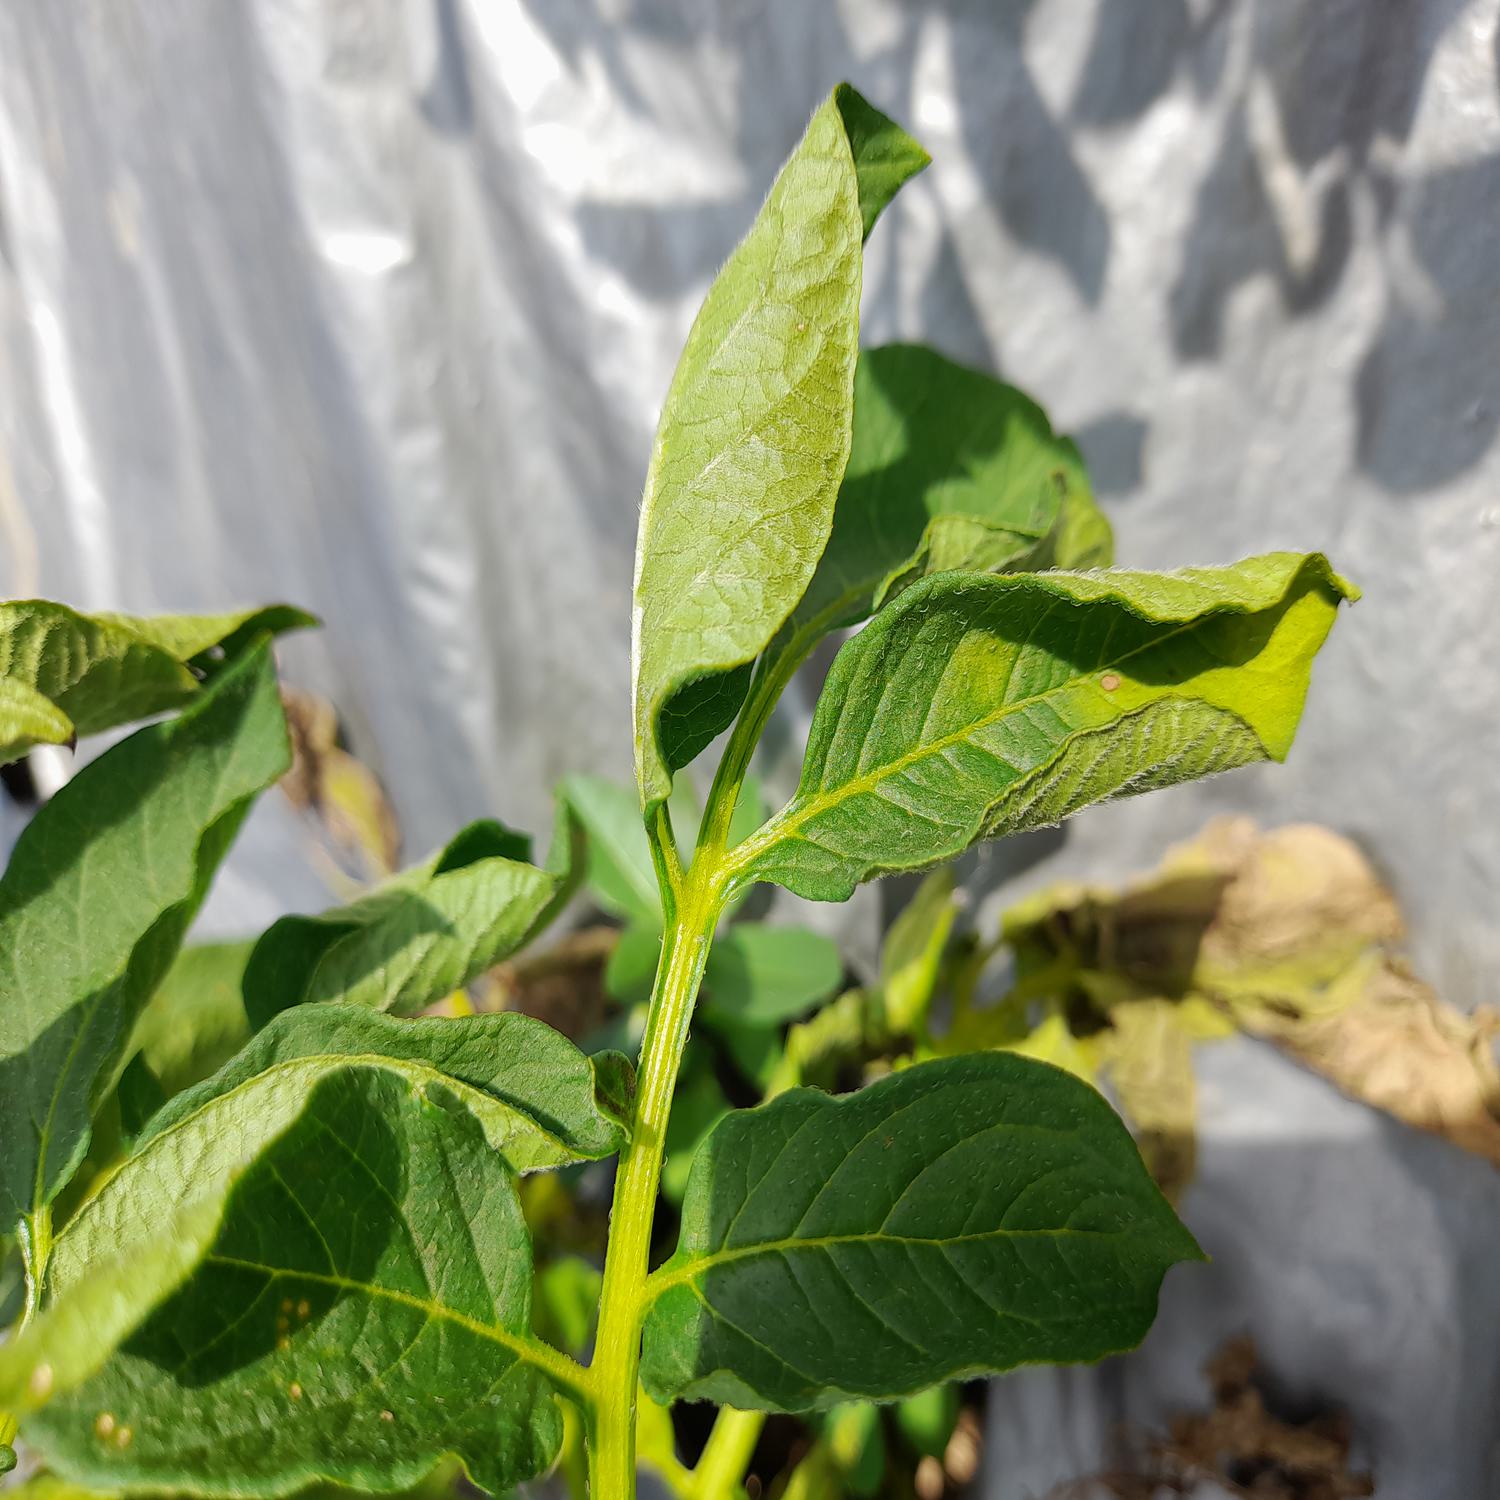
Label: Bacteria